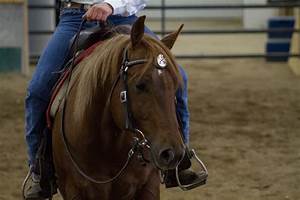
Label: cavallo